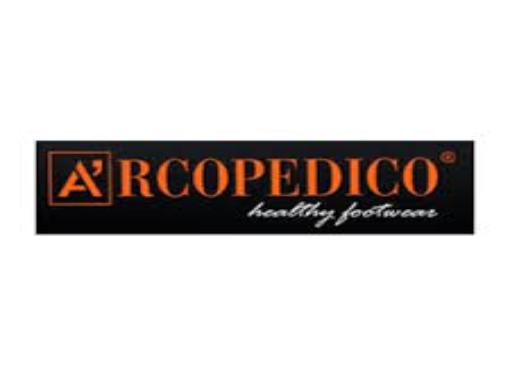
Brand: Arcopedico
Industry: Clothes